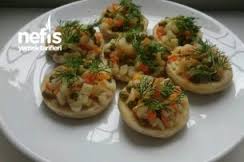
Yemek: enginar